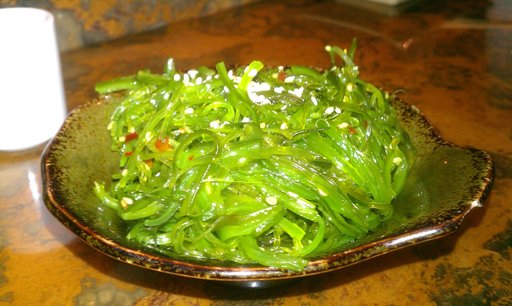
Label: seaweed_salad